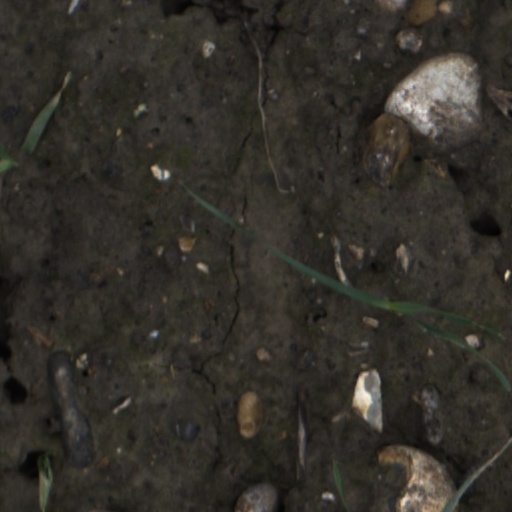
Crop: wheat